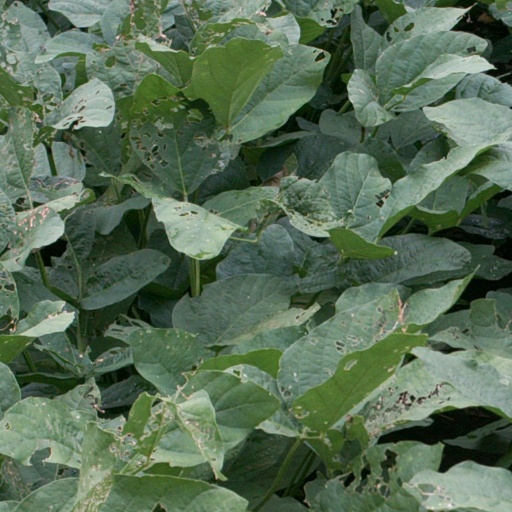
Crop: soybean